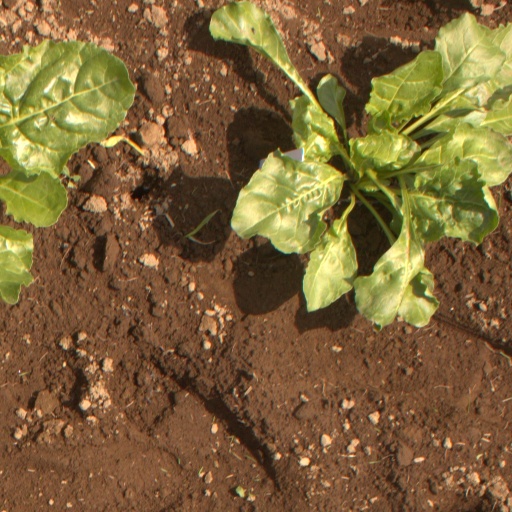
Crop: sugar beet